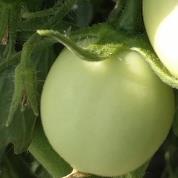
Crop: Tomato
Condition: healthy-fruit